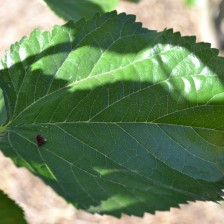
Variety: ChiangMaiBuriram60